Coronation of Queen Victoria

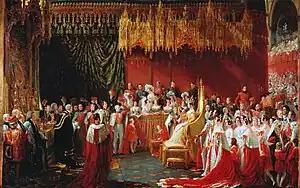
"The Coronation of Queen Victoria" (1839) by George Hayter.

The presiding cleric of the ceremony was the Archbishop of Canterbury, William Howley.